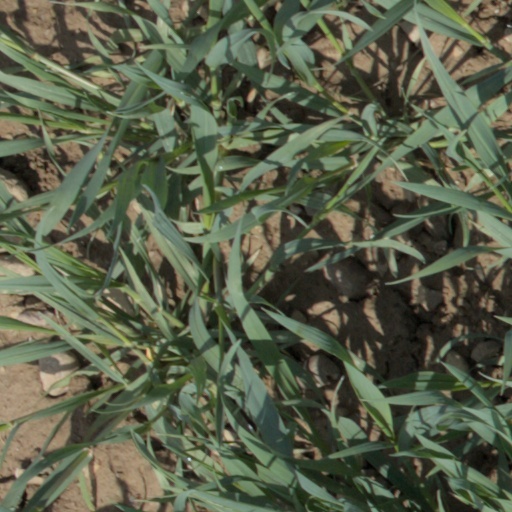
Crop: wheat